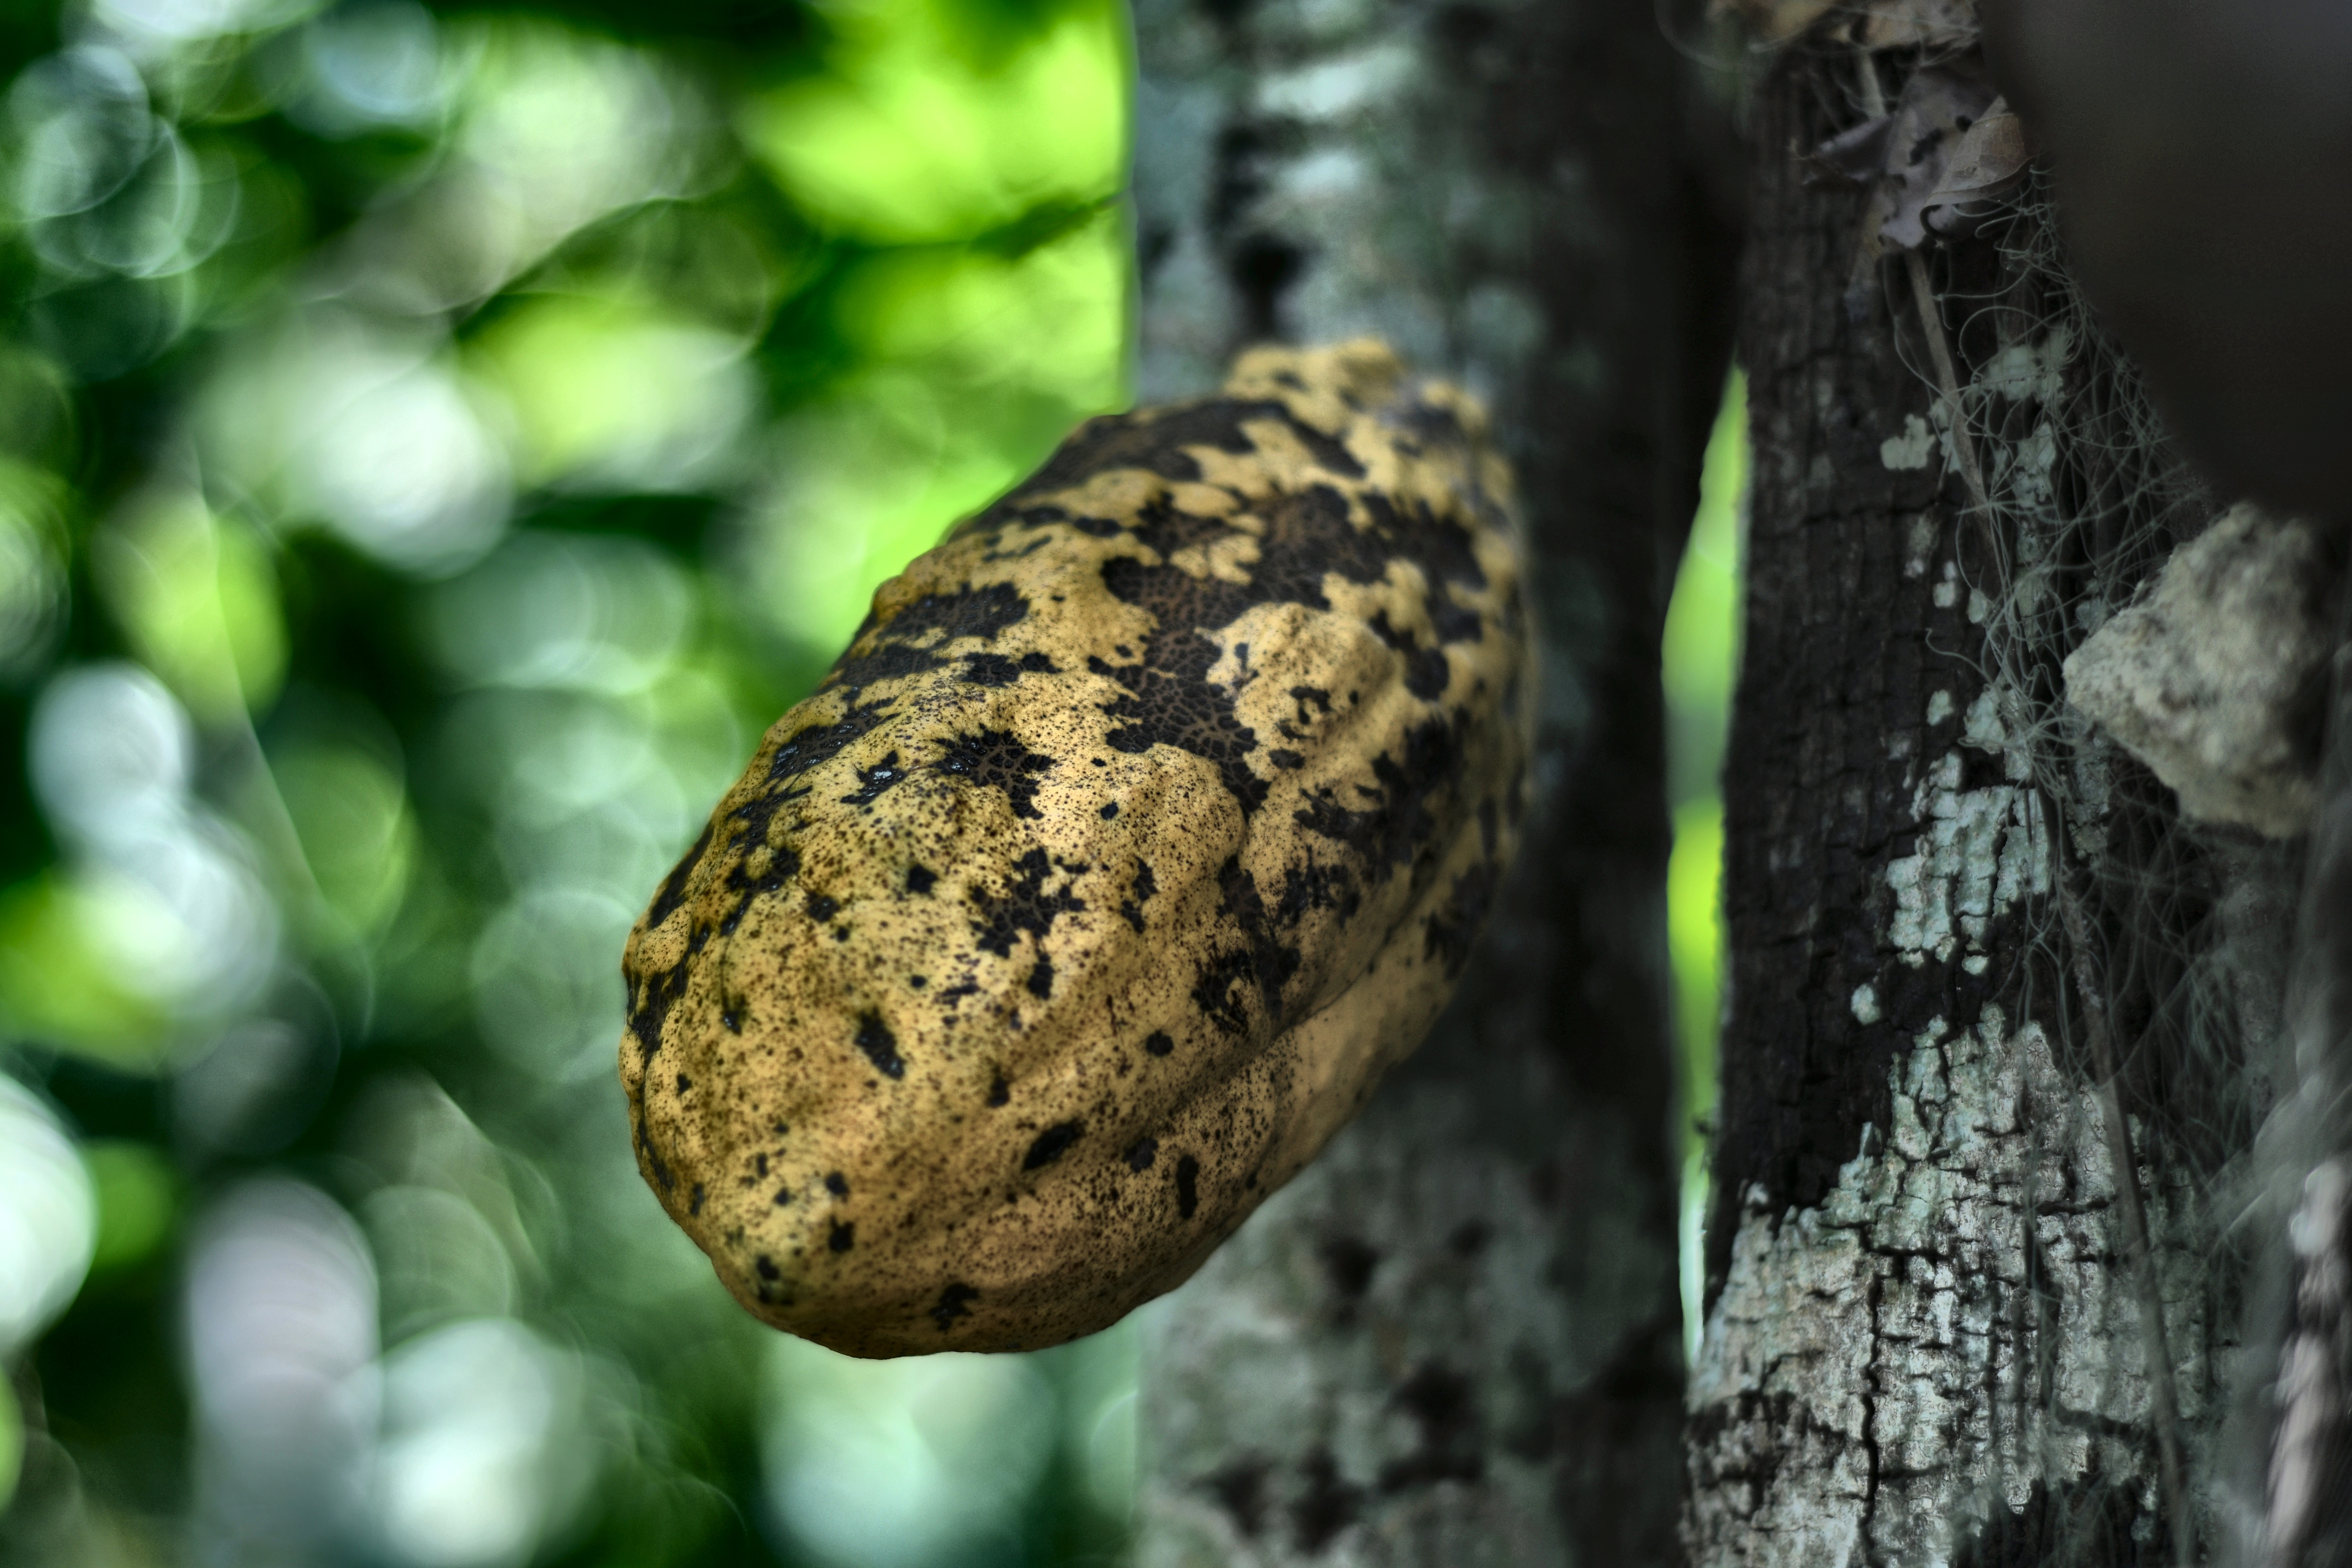
Maturity: mature
Variety: Guiana